Joel Grey

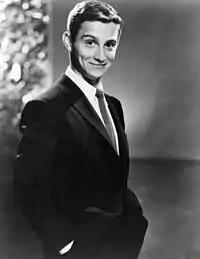
Grey in a publicity photo in 1955

Grey started his career, at age 10, in the Cleveland Play House's Curtain Pullers children's theatre program in the early 1940s, appearing in productions such as "Grandmother Slyboots", "Jack of Tarts" and a lead role in their mainstage production of "On Borrowed Time". By 1952, at age 20, he was appearing as a featured performer at the Copacabana nightclub in New York.